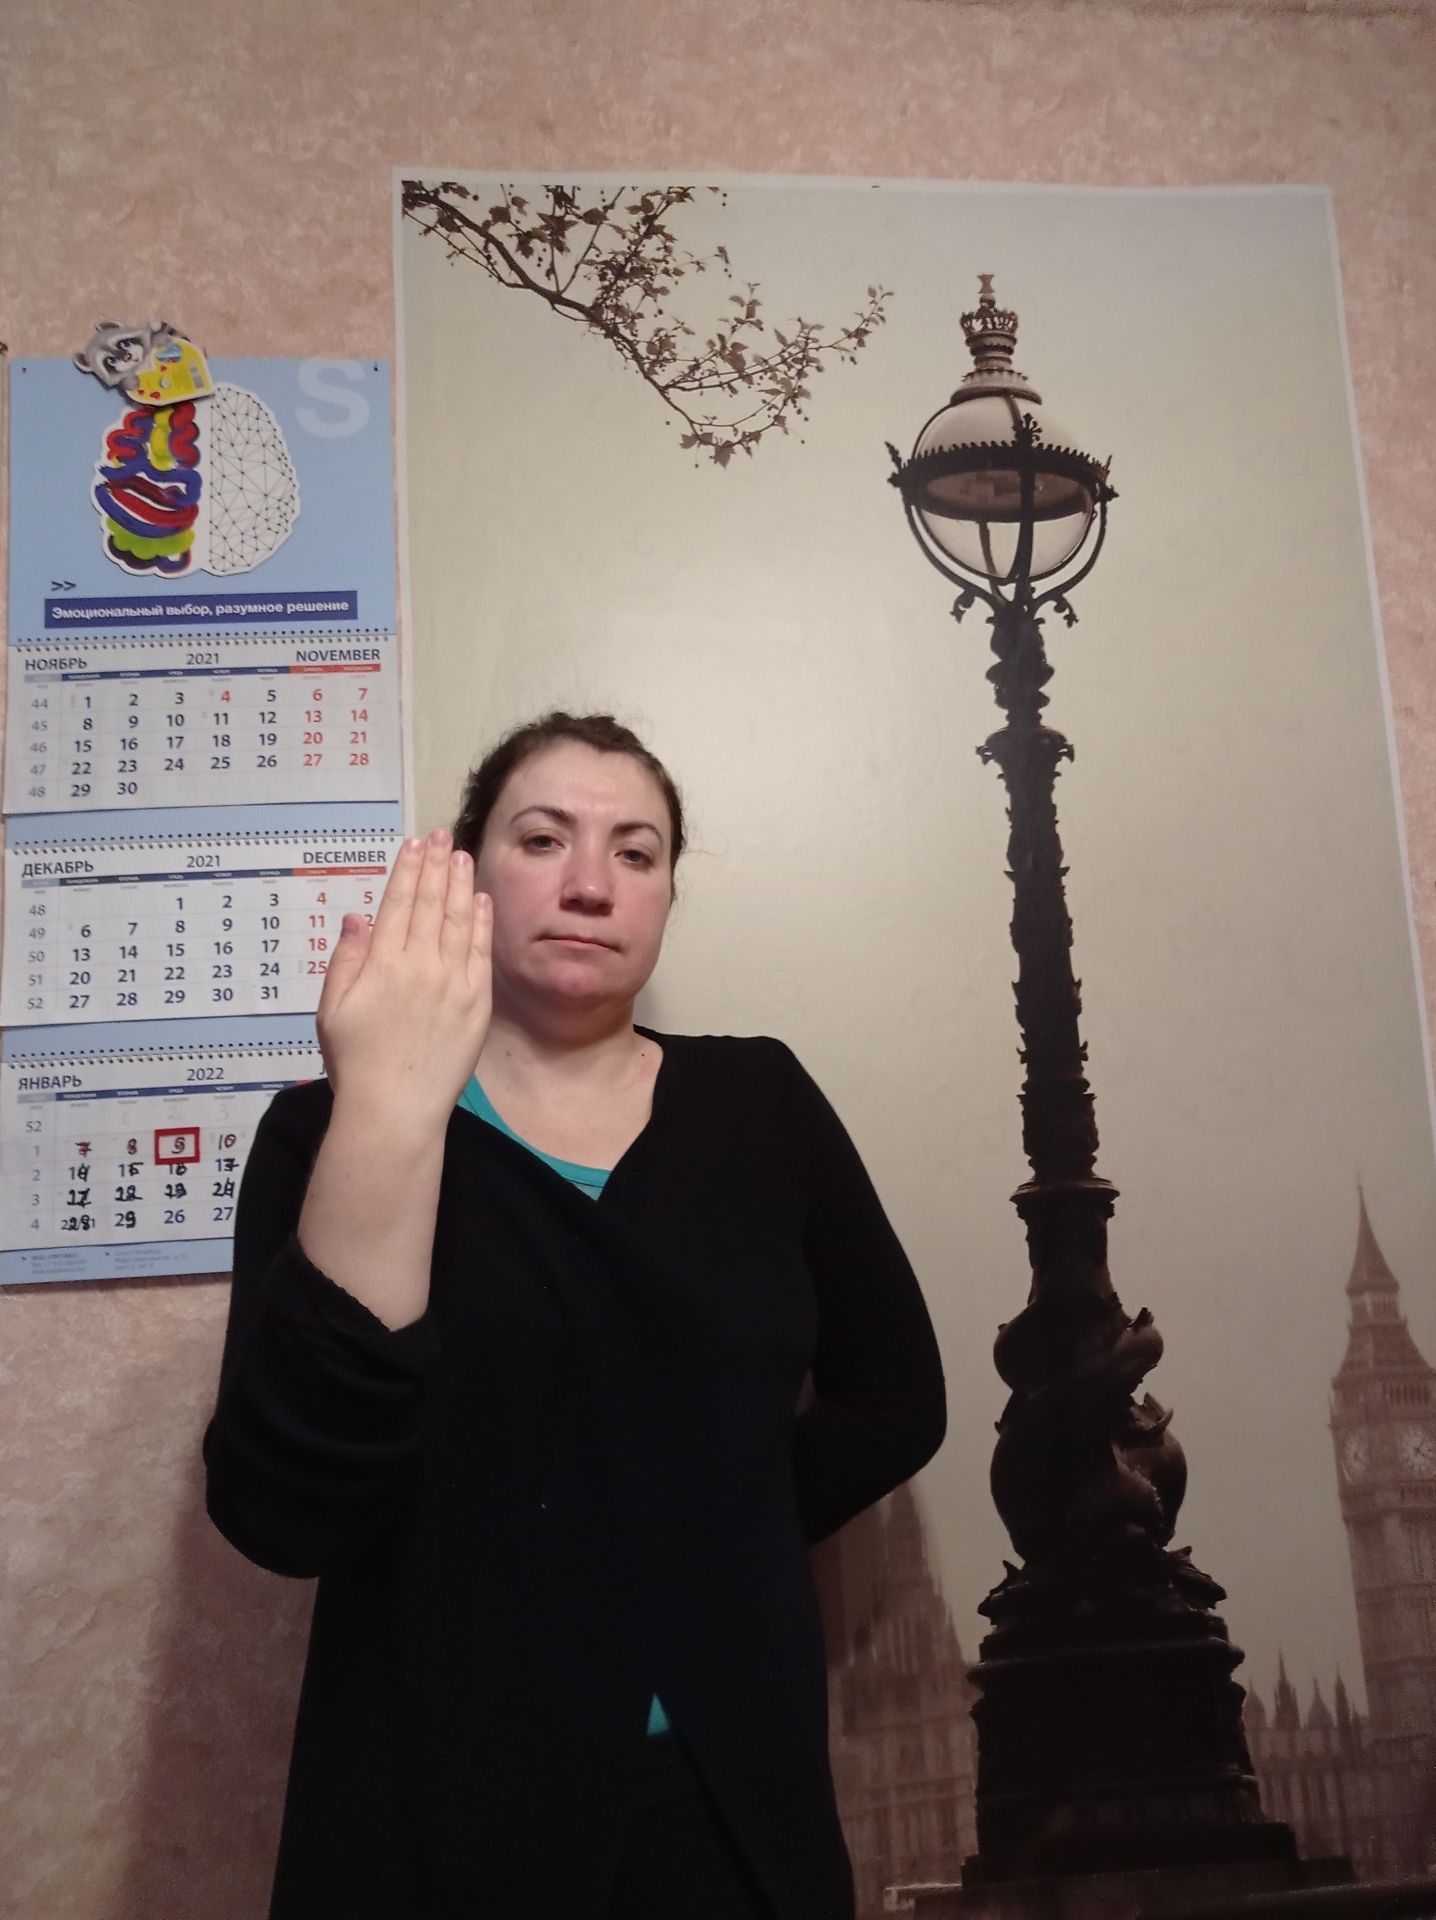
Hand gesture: stop_inverted